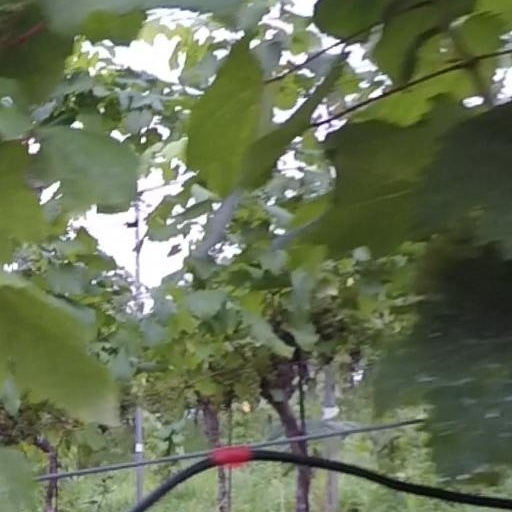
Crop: grape